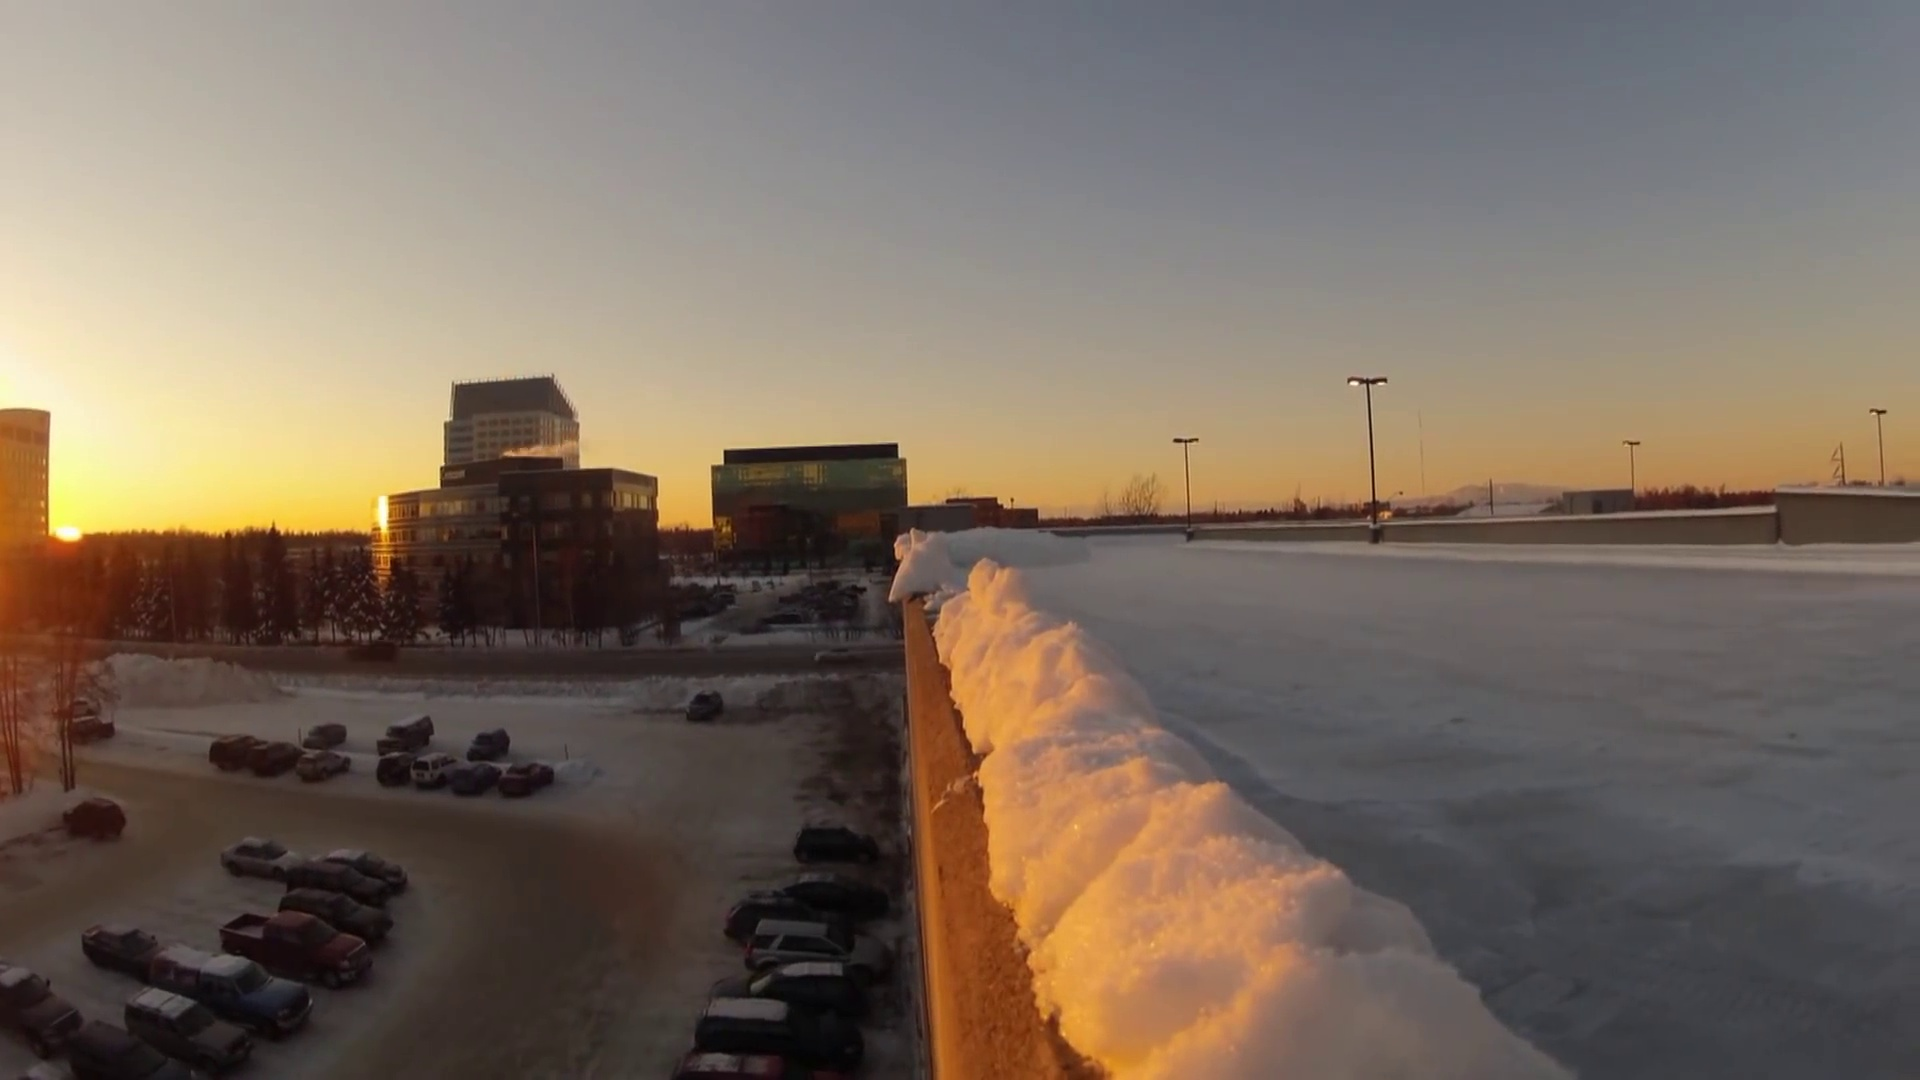
Fire: yes
Smoke: no